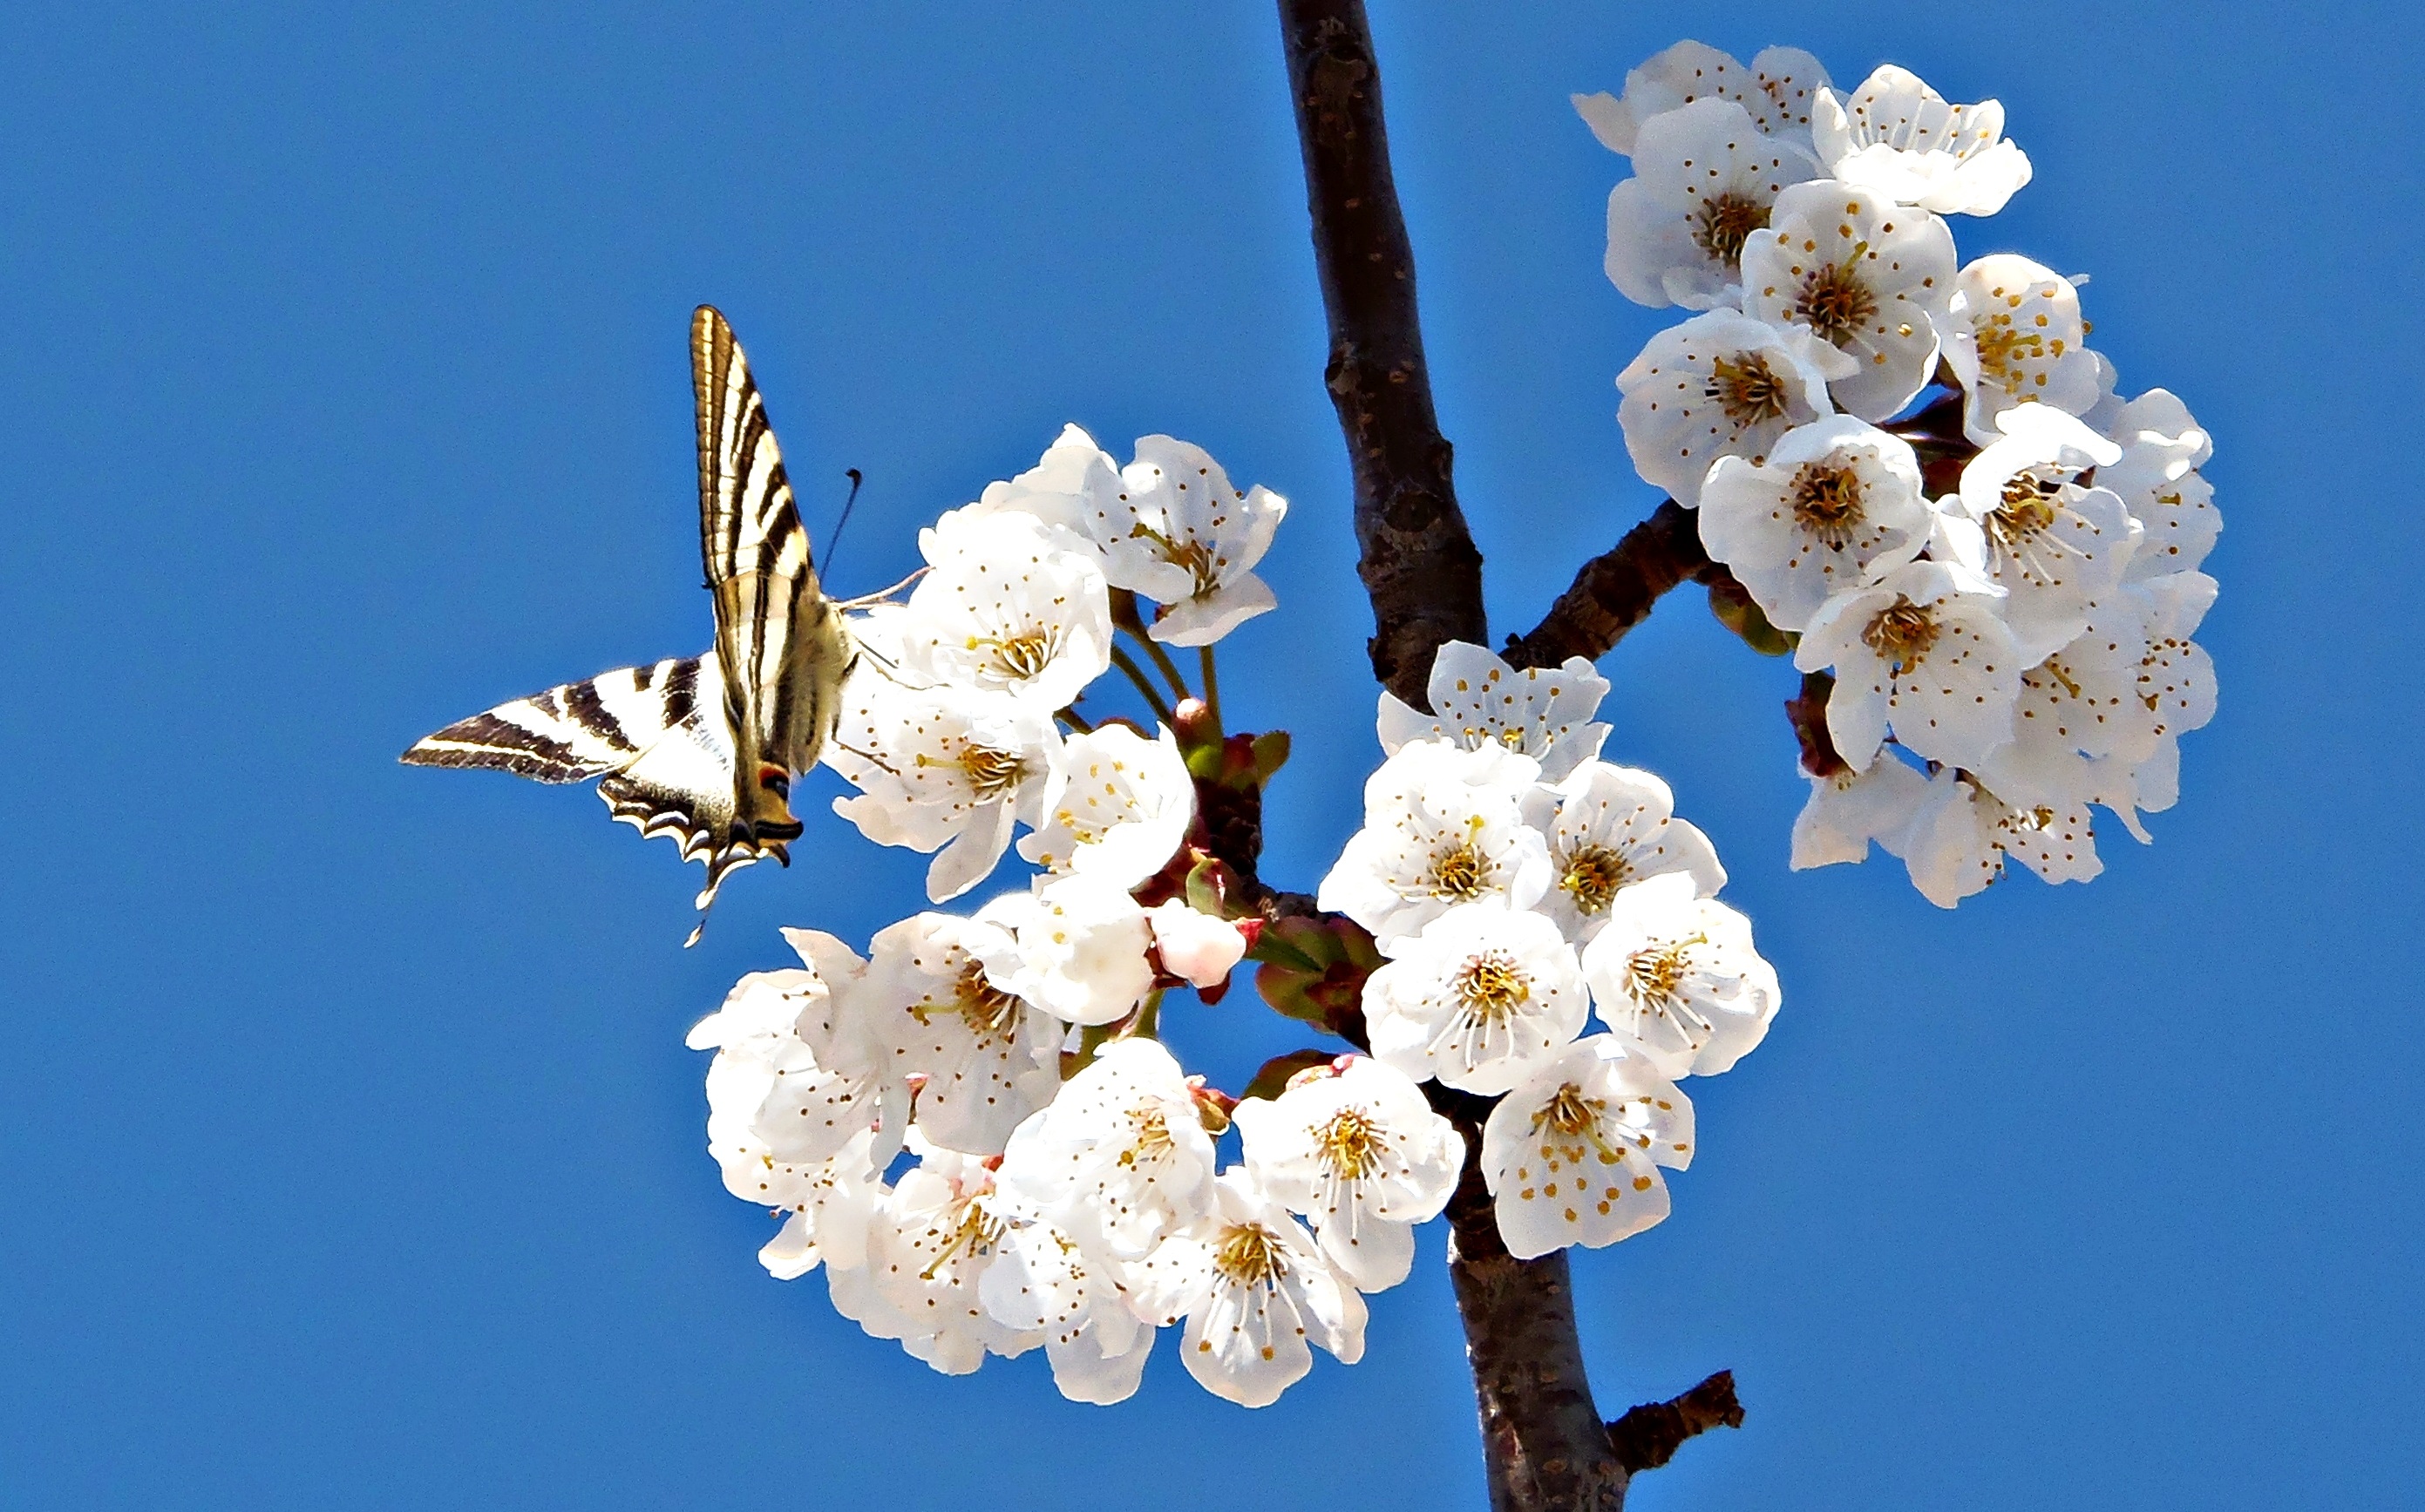
tree, nature, branch, blossom, winter, plant, field, flower, frost, spring, mediterranean, produce, butterfly, flora, season, cherry blossom, twig, flowers, flowering, macro photography